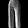
Label: Trouser